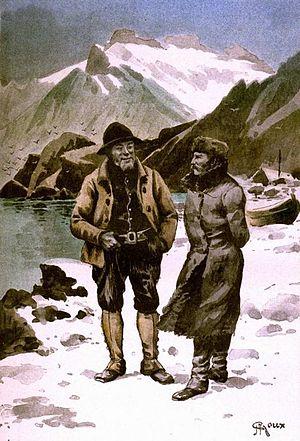
Jules Verne at Michel Verne: ""Le Sphinx des glaces"" (1895), dessins par George Roux. This file was uploaded with Commonist. Orginal descripion: Français
Port-Christmas est un site naturel et historique des Kerguelen, à la pointe septentrionale de l'île principale, sur la côte est de la péninsule Loranchet. Il occupe le fond de la baie de l'Oiseau, le premier abri à se présenter aux navigateurs abordant l'archipel par le nord, facilement identifiable par la présence à l'entrée d'une arche naturelle aujourd'hui effondrée, l'arche des Kerguelen.